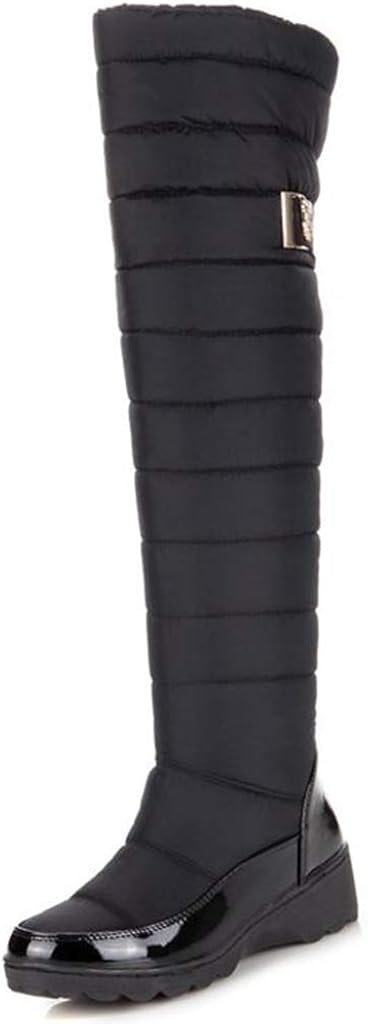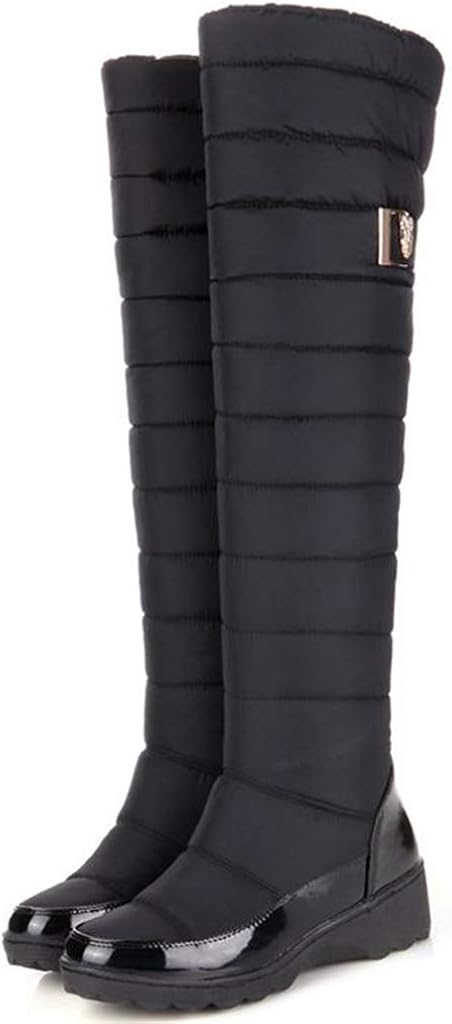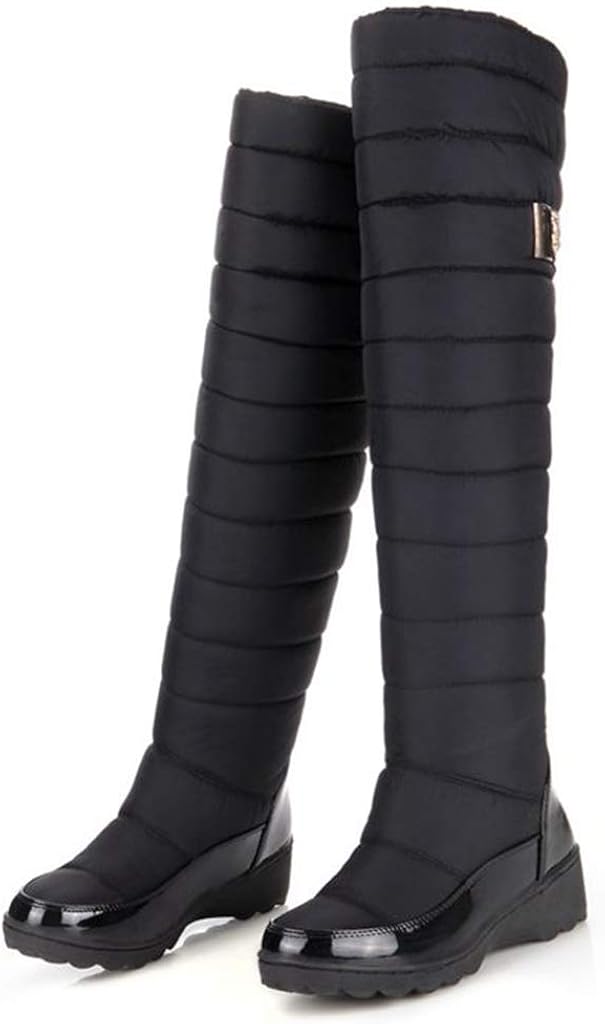
GIY Women's Winter Knee High Tall Waterproof Rian Snow Boots Fur Lined Fashion Wide Calf Arctic Snow Boot
Category: AMAZON FASHION
Women's Winter Knee High Tall Waterproof Rian Snow Boots Fur Lined Fashion Wide Calf Arctic Snow Boot Size: Choose the size according to your length of foot. US 4.5 B (M) US = Heel to Toe 8 7/8 inch(22.5cm) = China Size 35 US 5 B(M) US = Heel to Toe 9 inch(23cm) = China Size 36 US 6 B (M) US = Heel to Toe 9 1/4 inch(23.5cm) = China Size 37 US7 B (M) US = Heel to Toe 9 1/2 inch(24cm) = China Size 38 US 8 B(M) US = Heel to Toe 9 5/8 inch(24.5cm) = China Size 39 US 8.5 B (M) US = Heel to Toe 9 7/8 inch(25cm) = China Size 40 US 9 B (M) US = Heel to Toe 10 inch(25.5cm) = China Size 41 US 10 B (M) US = Heel to Toe 10 1/4 inch(26cm) = China Size 42
Features: 100% Synthetic | Rubber sole | Heel measures approximately 1.77 inches" | Rubber sole | Measurements: Shaft measures approximately 17.7" from arch, Heel measures approximately 1.77", Boot opening measures approximately 15.7"around. | Anti-skid ,high quality keen high wide calf round toe ,super warm fur lining comfortable and studded metal fashion style. perfect for use in Winter cold weather. | Please choose right size before ordering, if you have wide foot choose the larger size. | An awesome Christmas/Carnival/Birthday/New Year/Anniversary Gift for mother,female friends, girl friends, colleagues,etc.